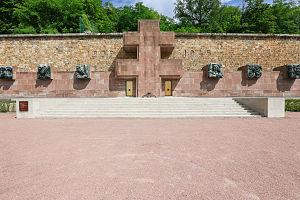
Mont Valérien This building is indexed in the Base Mérimée, a database of architectural heritage maintained by the French Ministry of Culture,
Suresnes est une commune française du département des Hauts-de-Seine en région Île-de-France, sur la rive gauche de la Seine.
L'histoire de Suresnes, commune de la banlieue ouest de Paris, est particulièrement liée à sa position géographique singulière, entre la Seine et le mont Valérien, l'un des points les plus élevés de l'agglomération parisienne. Ses activités économiques se développent ainsi historiquement en lien avec cet environnement, de la pêche sur le fleuve, en passant par la culture de la vigne sur les coteaux, l'industrie automobile et aéronautique le long de la Seine et, depuis la création du centre d'affaires de La Défense dans les communes voisines de Courbevoie et de Puteaux, par l'accueil de sièges de grandes entreprises.